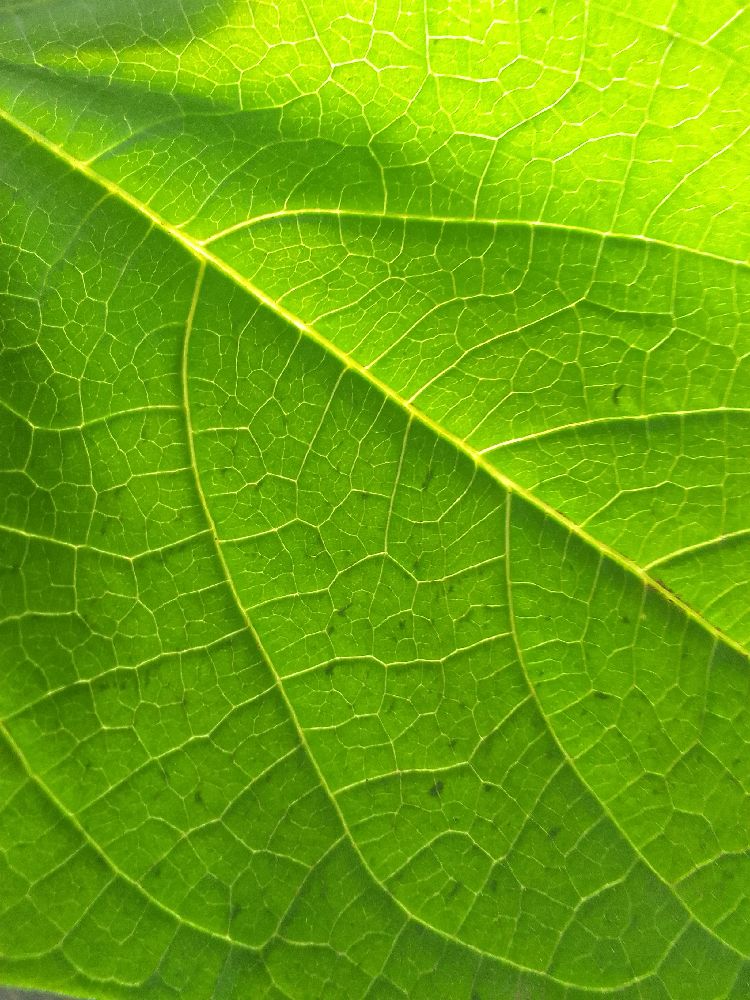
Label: healthy